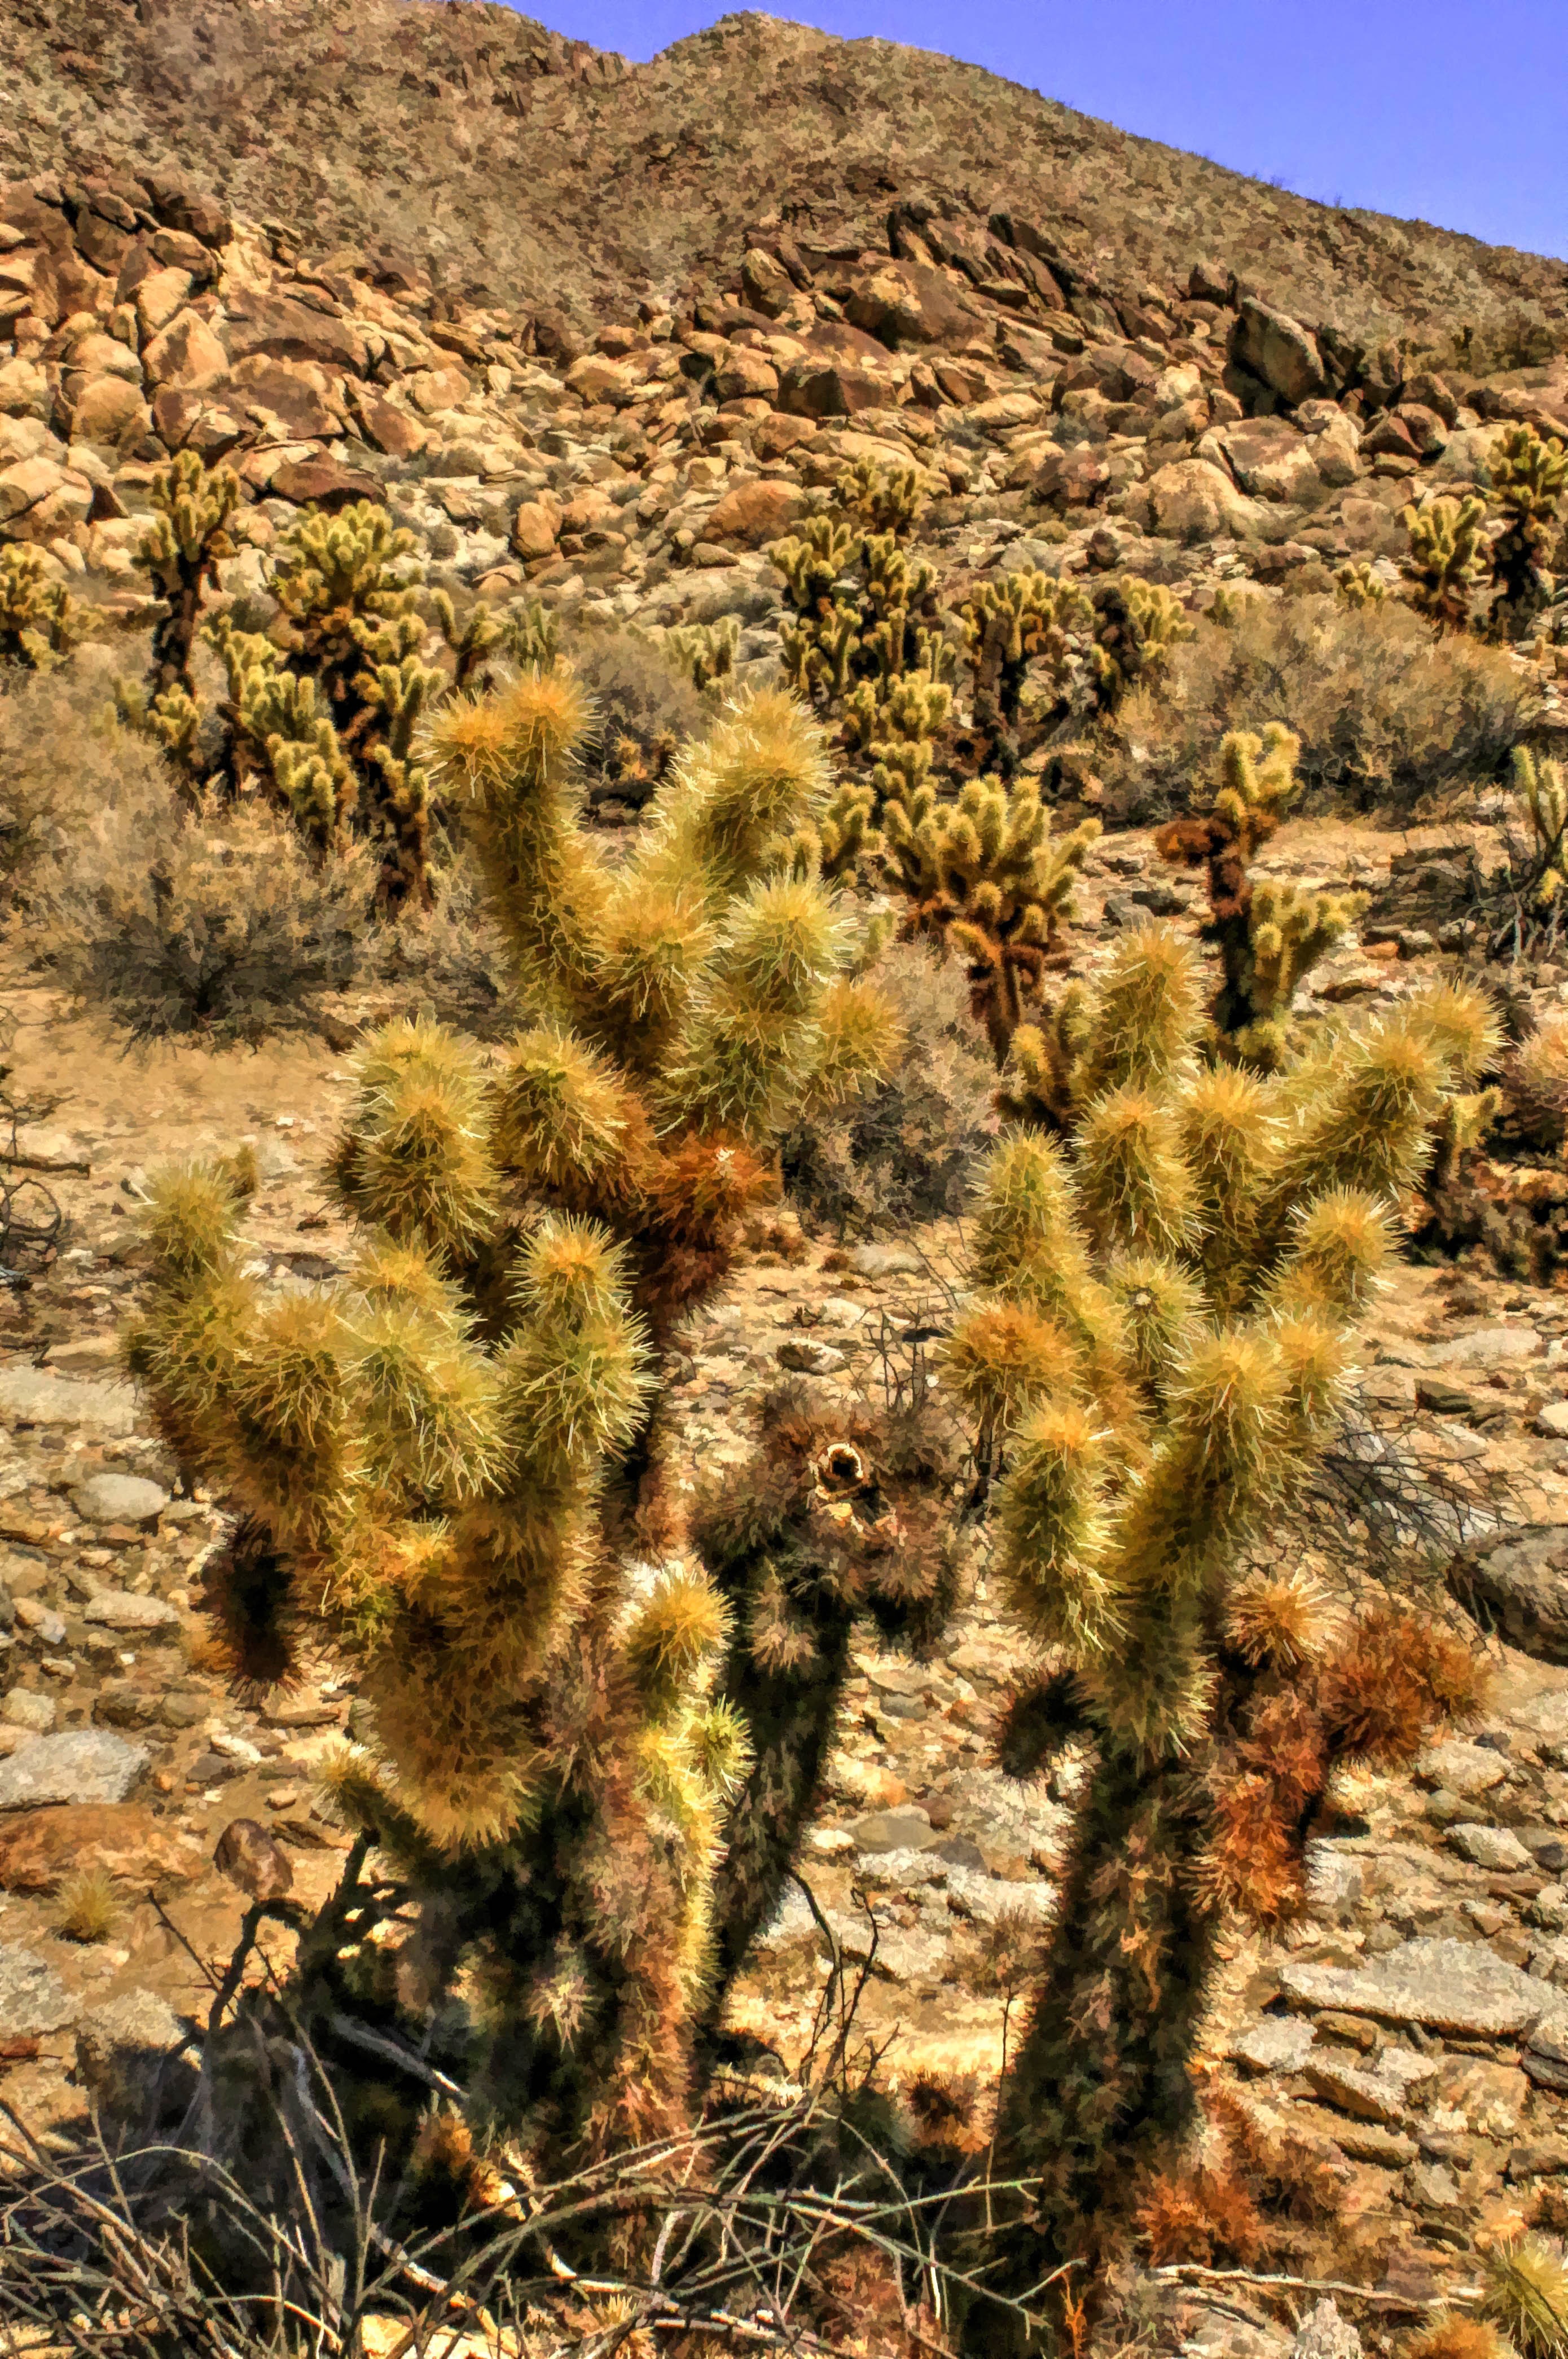
landscape, tree, rock, wilderness, cactus, plant, desert, flower, valley, soil, botany, flora, wildflower, vegetation, plateau, ecosystem, wadi, flowering plant, natural environment, aeolian landform, grass family, land plant